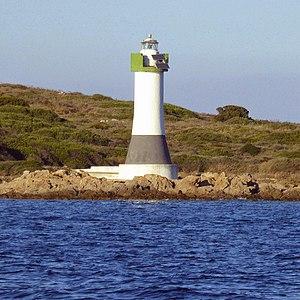
Le phare d'Isola delle Bisce est un phare situé sur l'île de Bisce faisant partie du Parc national de l'archipel de La Maddalena et du Parc international des Bouches de Bonifacio. Il appartient à la commune d'Arzachena, en mer Tyrrhénienne, dans la province d'Olbia-Tempio, en Italie.